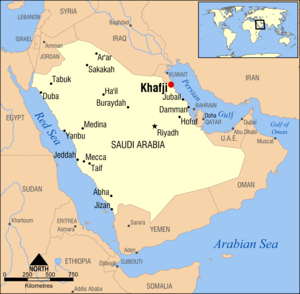
Khafji
Khafjis beliggenhed i Saudi-Arabien
Khafji er en by i det nordøstlige Saudi-Arabien, med et indbyggertal på cirka 61.000. Byen lå tidligere i en neutral, statsløs zone mellem Kuwait og Saudi Arabien, men blev i 1950'erne en del af det saudiske kongerige.